Lexington-class battlecruiser

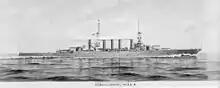
A long, dark ship seen from the side with five small, thin funnels visible

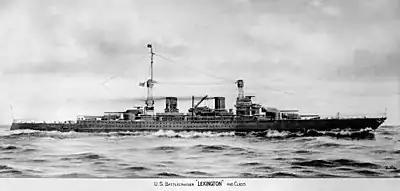
A long, dark ship with two large funnels steaming at sea

Also, with such a long, narrow hull came a consequent penchant for bending, which led to the challenge of adequate hull strength, especially longitudinal strength. This challenge was complicated in a capital ship by the heavy weight of main turrets and guns. This was an area in which British battlecruisers were notably deficient. Structural members on HMS "Invincible" were so weak that her double-bottom frames distorted. had to go into drydock immediately following her preliminary gunnery tests because the hull structure could not withstand the bending stresses from firing her forward main guns. When the "large light cruiser" weathered a heavy gale during her initial trial run, a number of her outer hull plates were so distorted that they had to be removed, sent back to the foundry and renewed.